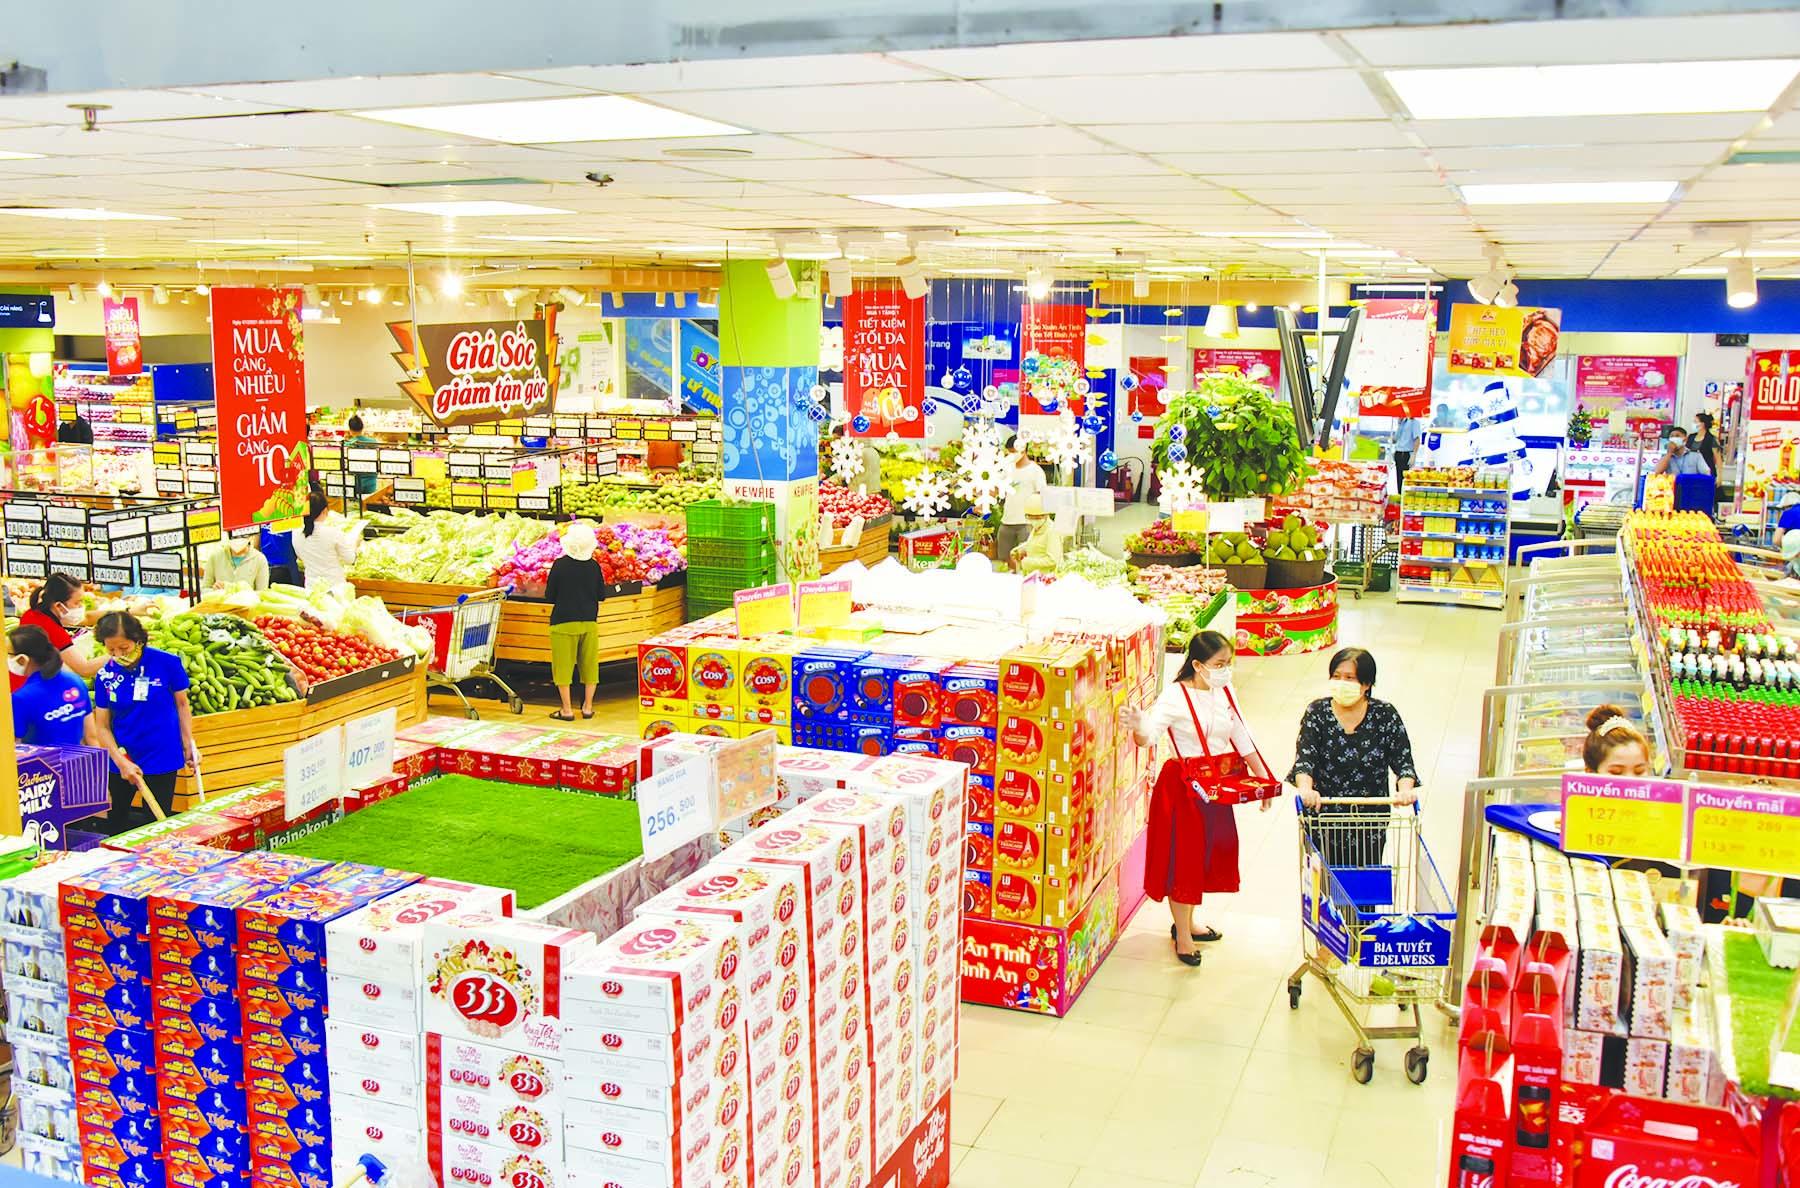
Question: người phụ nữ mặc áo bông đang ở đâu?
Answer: cô ấy đang ở trong một siêu thị